John William Finn

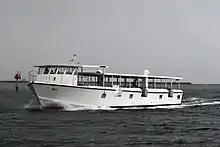
U.S. Navy ferry boat "John W. Finn"

The headquarters building for Commander, Patrol and Reconnaissance Force, United States Pacific Fleet at Marine Corps Base Hawaii Kaneohe was named in Finn's honor, and in 2009 a boat used to bring visitors to the USS "Arizona" Memorial was also named after him. In that same year, part of Historic U.S. Route 80, was named "John Finn Route". Three buildings in the former Naval Training Center San Diego were named the John and Alice Finn Office Plaza. On 15 February 2012, the U.S. Secretary of the Navy Ray Mabus announced that an would be named in his honor.